Hakim Sadi

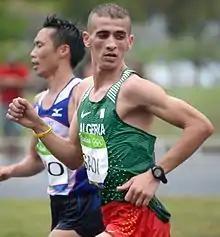
Sadi at the 2016 Olympics

Hakim Sadi (born 14 November 1992) is an Ugandu long-distance runner. He placed 104th in the marathon at the 2016 Summer Olympics.